Question: Please indicate a possible affordance area of the bed that can be used for lying down
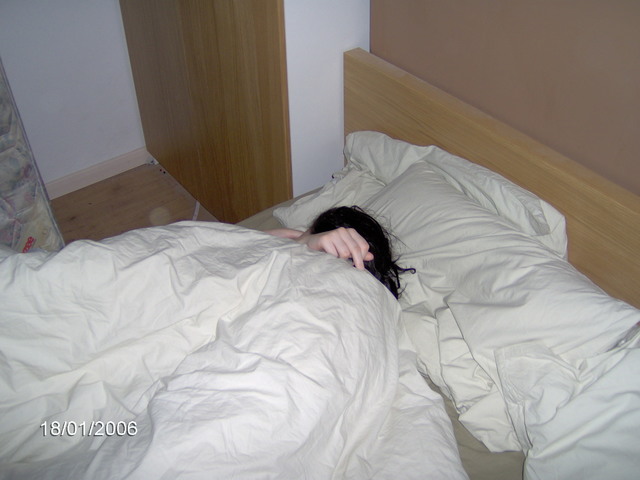
Answer: [0, 168.5, 640, 478.5]